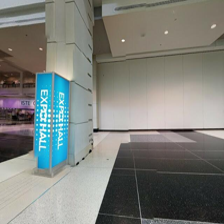
Label: streetView